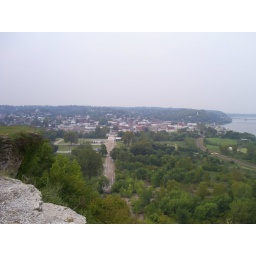
Another view from high above. Note the cliffs on the left and the bridge over the river on the right.